Siyâvash

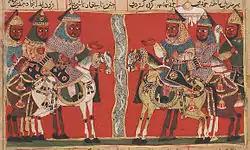
Siyavash faces Afrasiyab across the Jihun River, from Master of the Jainesque Shahnama, 15th century, Sultanate India.

The second part of the Epic of Siavash is dedicated to his separation from his homeland, his unjust treatment at the hands of his own father, Kay Kavus, and his ultimate execution.